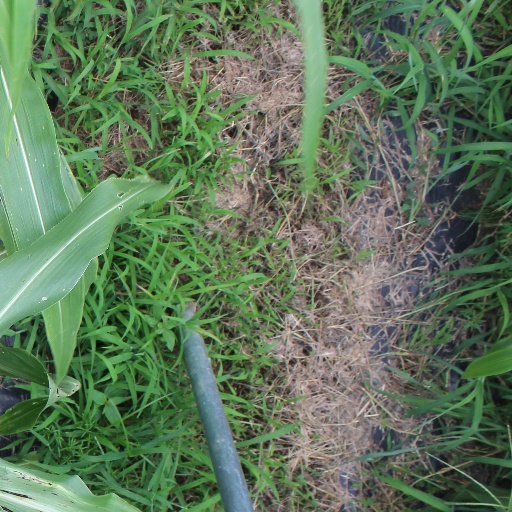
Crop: sorghum